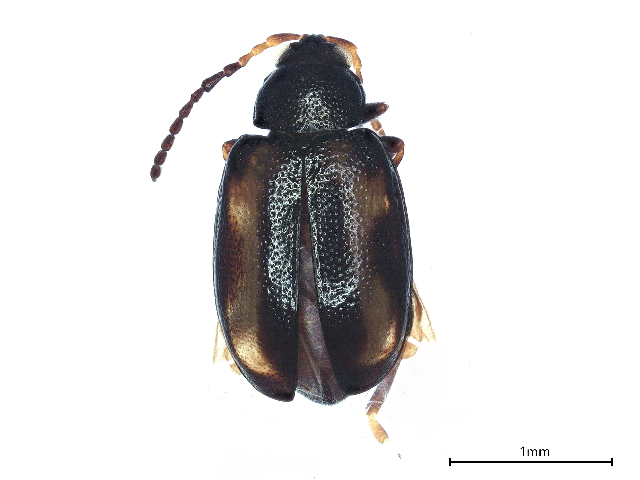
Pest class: striped_flea_beetle